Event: Nepal Earthquake
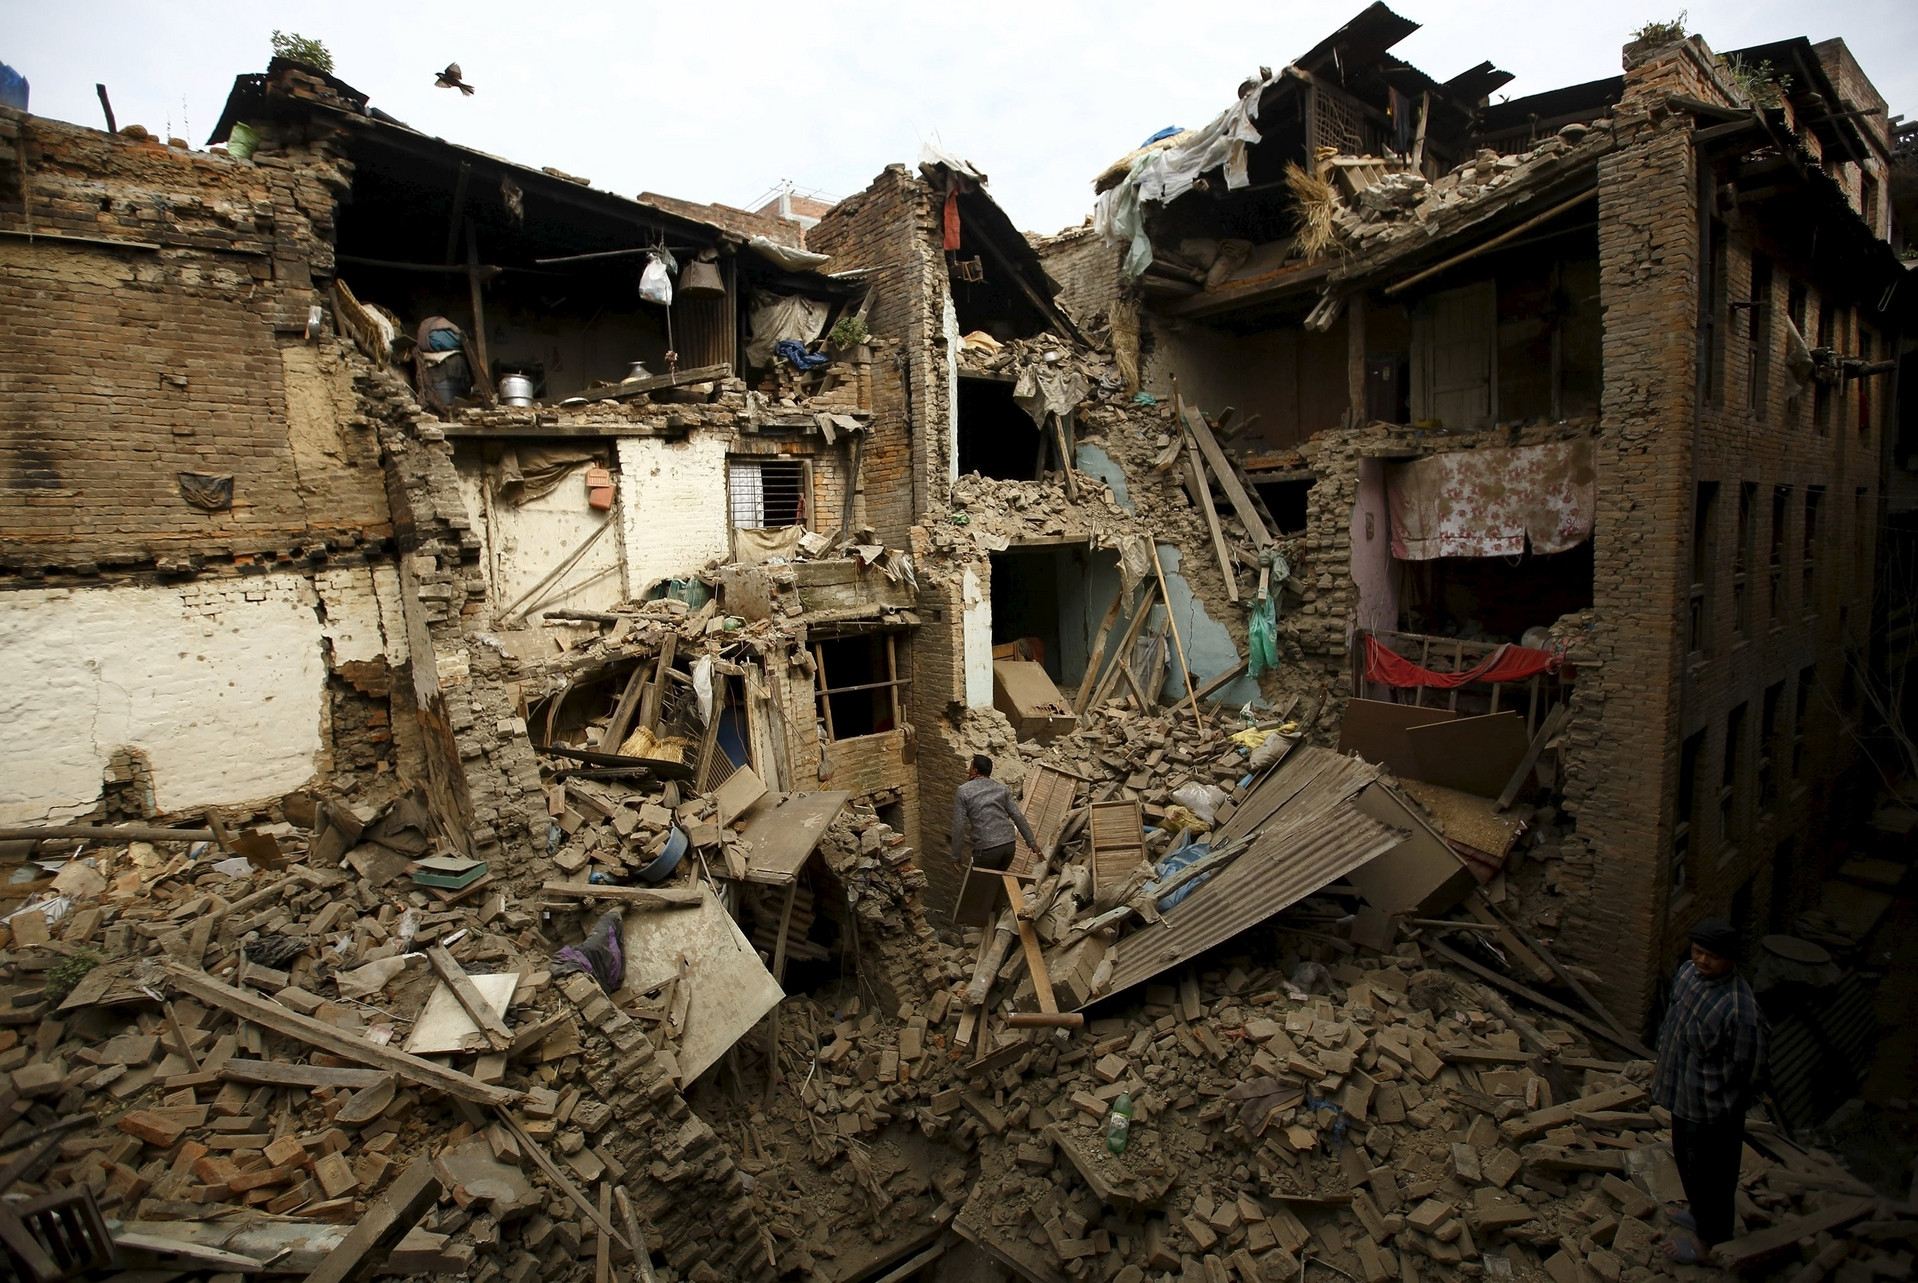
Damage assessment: damage